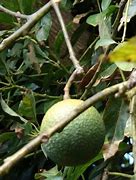
Label: Avocado